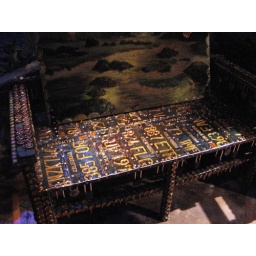
License plate and bottle cap settee at House of Blues in LV